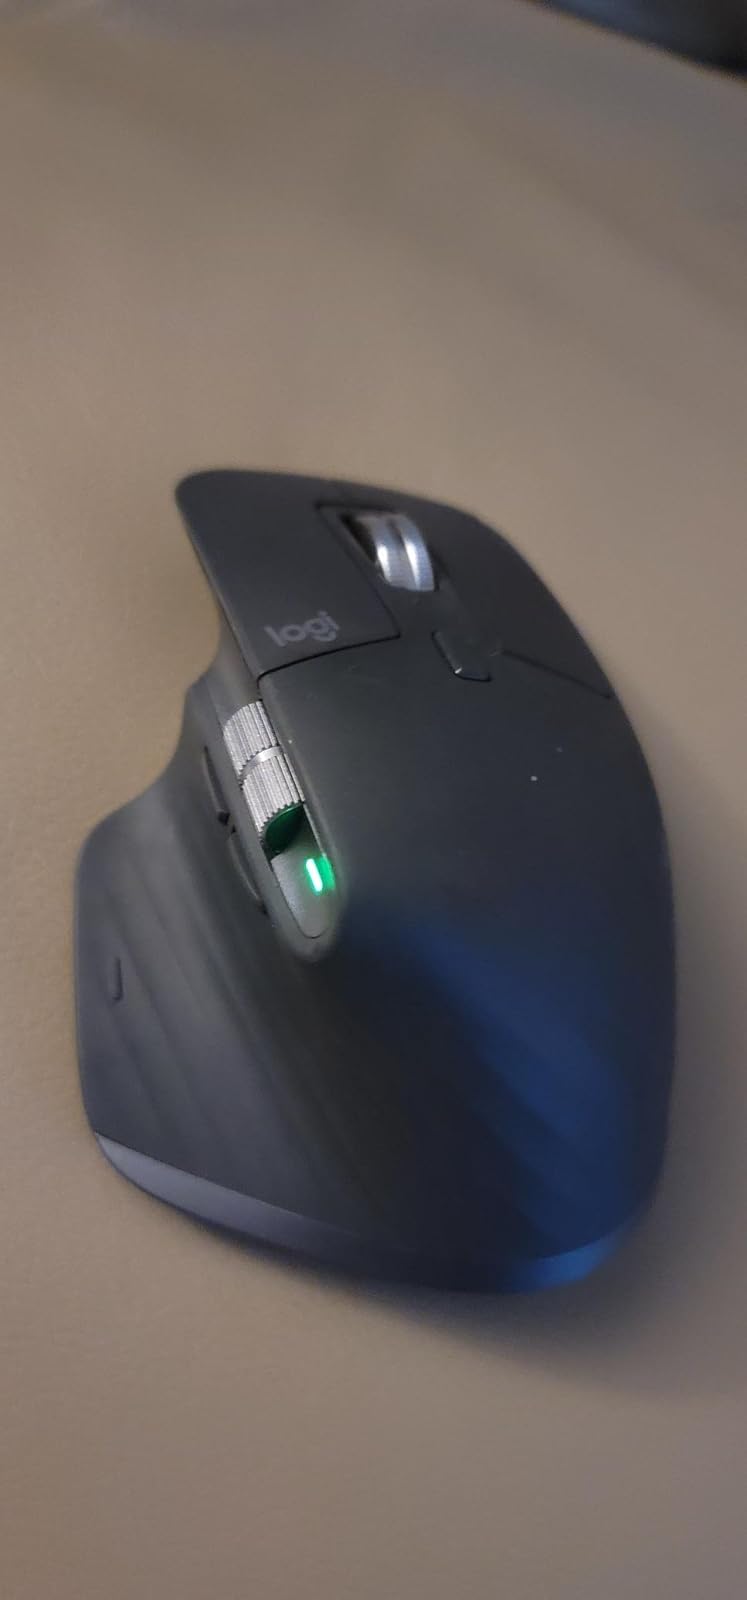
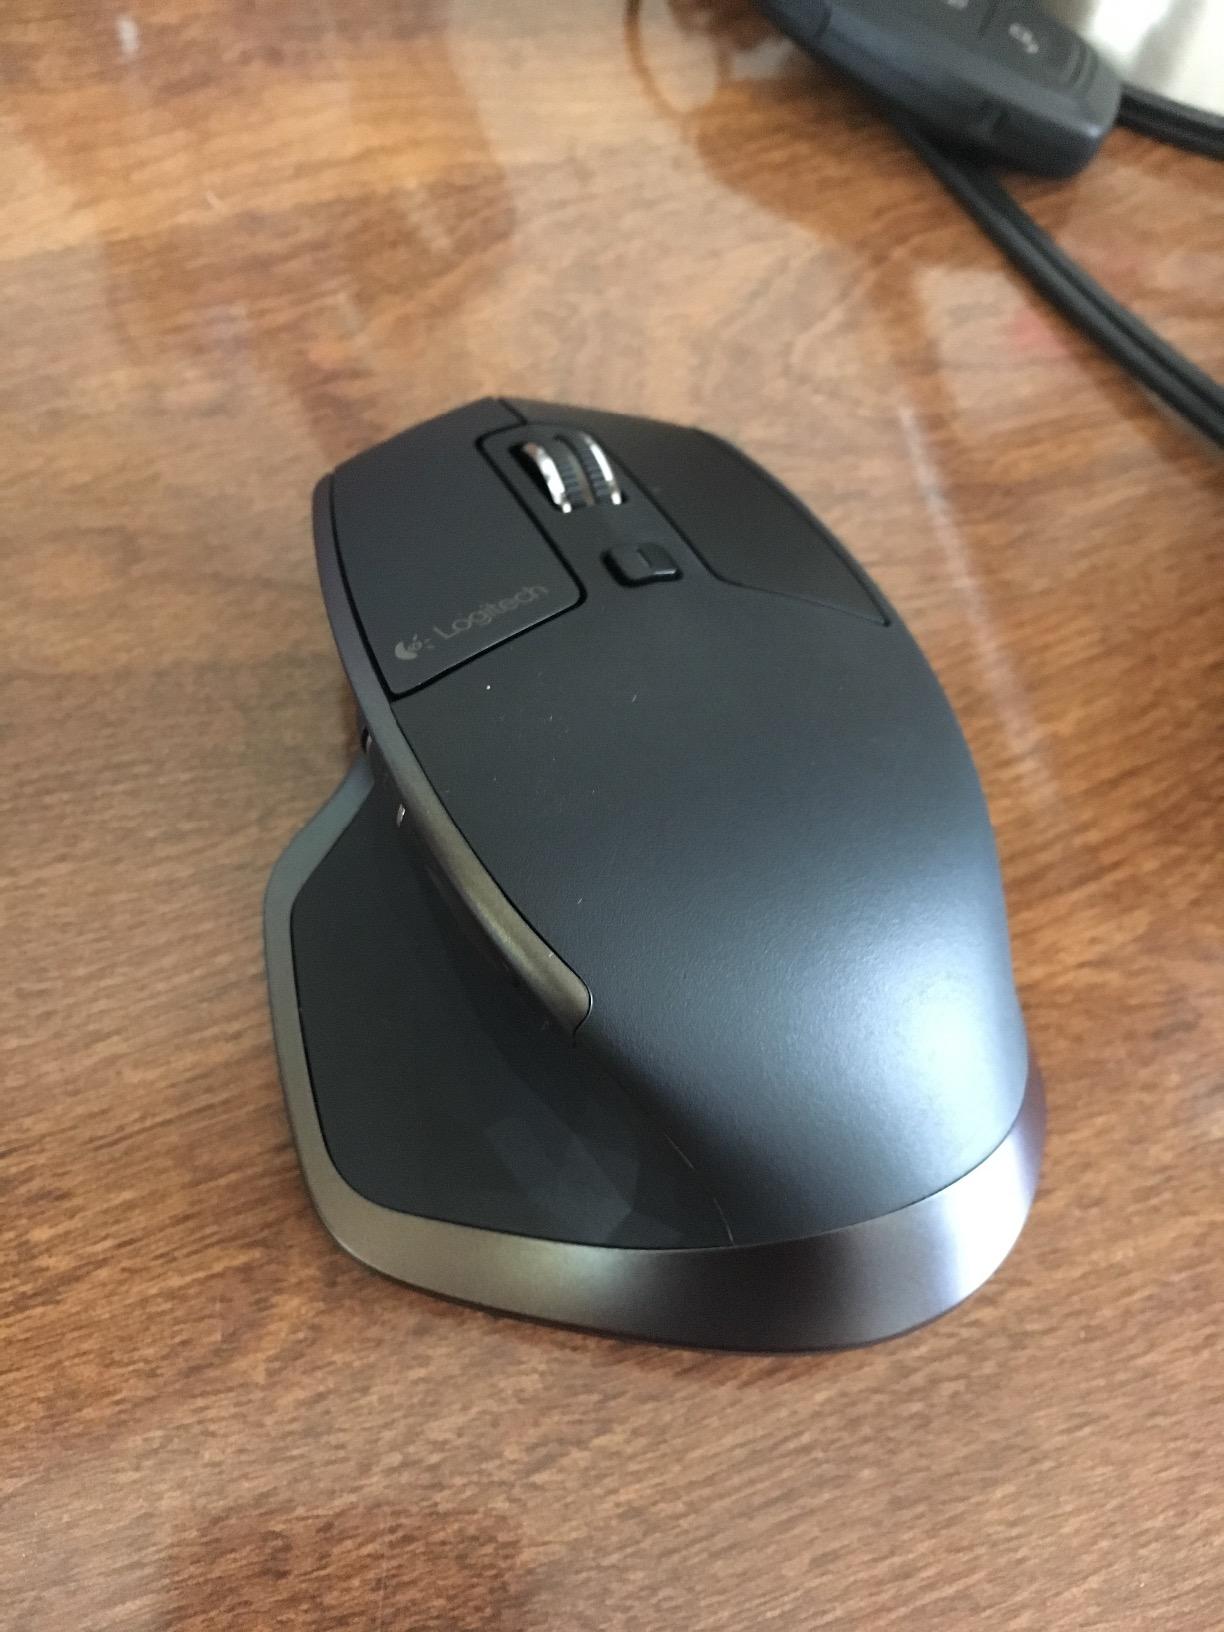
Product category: mouse
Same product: no